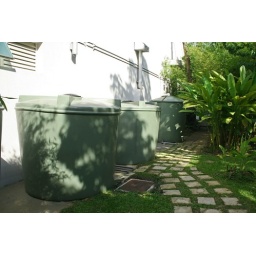
Rain water collected in the large green containers is used to water the plants in the garden. An example of reduce and reuse.